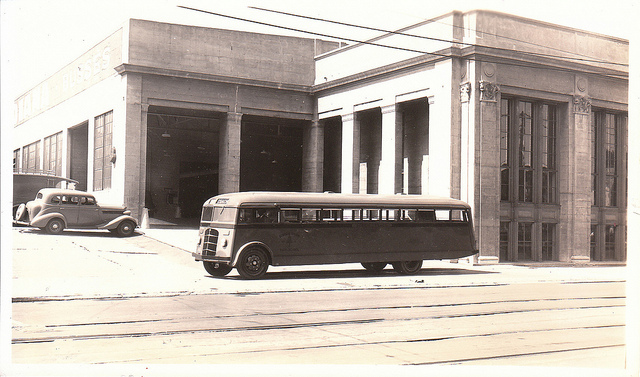
A black and white photo of an old 1940's bus and car.

An old black and white photo with an old bus in the background.

The old picture shows a bus next to a large building.

Old fashioned bus and car parked on the street.

A bus parked out front of a building.